Conservative Party of British Columbia

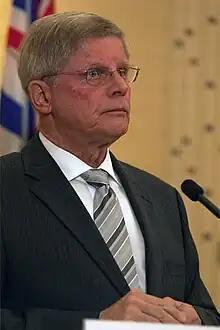

In 2005, former BC Reform Party and Christian conservative British Columbia Party leader Wilf Hanni was elected leader of the Conservatives. The party fielded 24 candidates in the 2009 election, its highest number since 1979, and earned 2.1% of the vote. In the aftermath of the election, Hanni resigned as party leader, along with eleven directors and party officials, citing infighting.